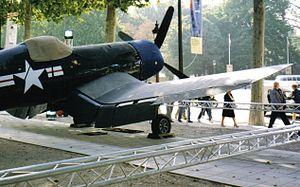
Ancien chasseur embarqué vu sur les Champs Elysées en septembre 1998.
Les Champs d'Aviation est une opération de commémoration destinée à célébrer le centenaire de l'Aéro-Club de France. Celle-ci s'est déroulée à Paris du 10 au 27 septembre 1998 sur la partie basse des Champs Elysées, c'est-à-dire entre le rond-point Marcel Dassault et la Place de la Concorde. Cette dernière était également en partie occupée par l'opération.